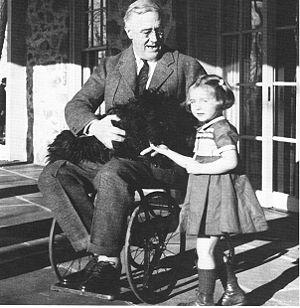
Un fauteuil roulant est une aide technique à la mobilité qui permet de transporter une personne assise sans peine sur une surface plane.